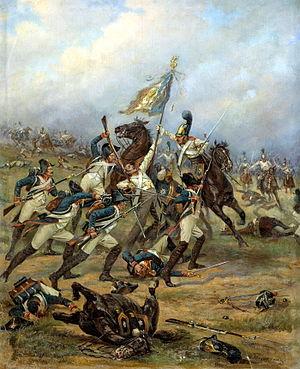
L’uniformologie est un domaine de recherches historiques qui étudie les uniformes et effets militaires à travers les âges et les civilisations. Il a pour principaux sujets d'étude les effets vestimentaires, chaussures et coiffures militaires, l'équipement individuel, les insignes d'unités et de grades ou encore les décorations militaires mais se consacre également à celle des uniformes d'institutions civiles ou para-militaires.